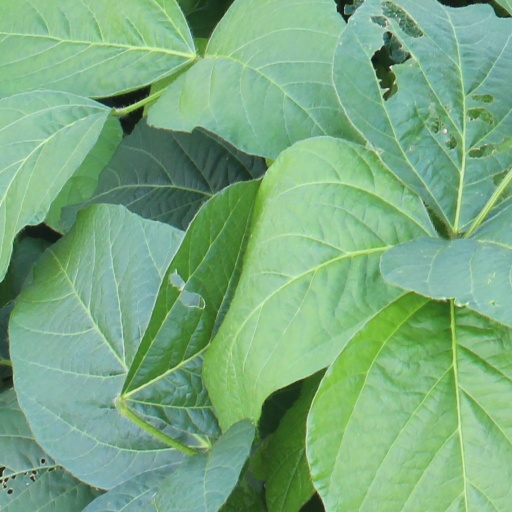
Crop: soybean